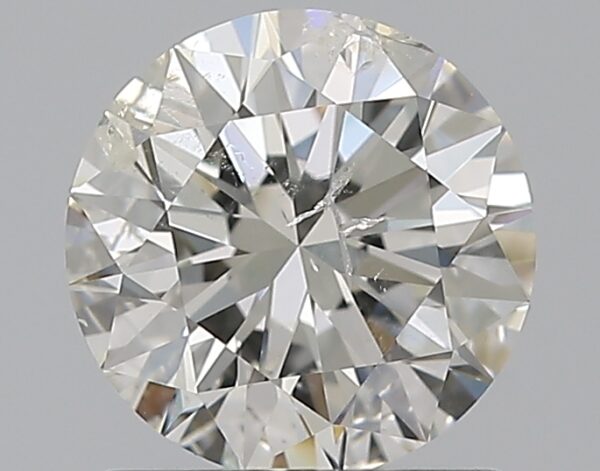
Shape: round
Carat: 1.02
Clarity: SI2
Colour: H
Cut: EX
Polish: EX
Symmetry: EX
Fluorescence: N
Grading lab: IGI
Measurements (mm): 6.5 x 6.44 x 3.97